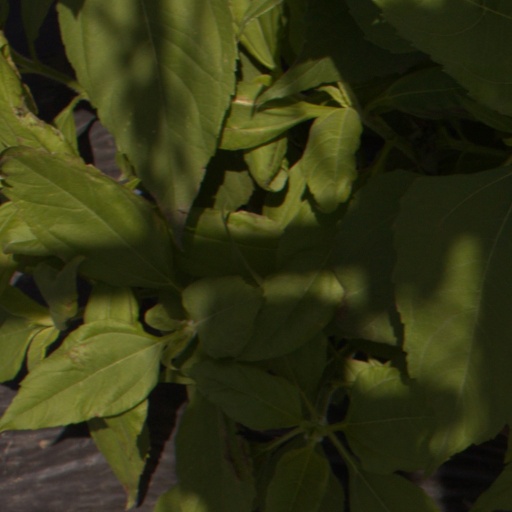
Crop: Jerusalem artichoke